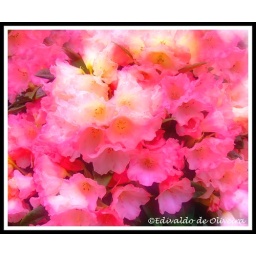
Beautiful pink flowers in city center.